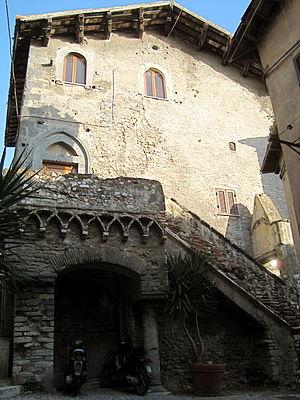
La Casa Gotica (XIIIe siècle) de Tivoli.
Tivoli est une ville de la province de Rome, dans la région du Latium, en Italie. Très ancienne cité datant d'avant la colonisation romaine, elle fut, selon la tradition et quelques éléments archéologiques, fondée en 1215 av. J.-C., bien que ses plus anciens vestiges, que constituent les murs d'enceinte, datent du IVᵉ siècle av. J.-C. Elle connut, sous le nom de « Tibur », un apogée durant la période romaine, avec la construction par l'empereur Hadrien de sa résidence de villégiature, la villa d'Hadrien, au début du IIᵉ siècle. Durant toute cette période, la ville s'enrichit grâce à l'extraction de travertin, servant à la construction des palais romains, et également grâce à ses eaux thermales réputées. De la Renaissance au XIXᵉ siècle, divers cardinaux et papes relèvent l'attrait de la ville par la construction de la villa d'Este, qui reste l'un des plus importants exemples et modèles de jardins d'eau de cette période, ayant attiré de très nombreux artistes européens, peintres, poètes ou musiciens voyageant dans la campagne romaine.